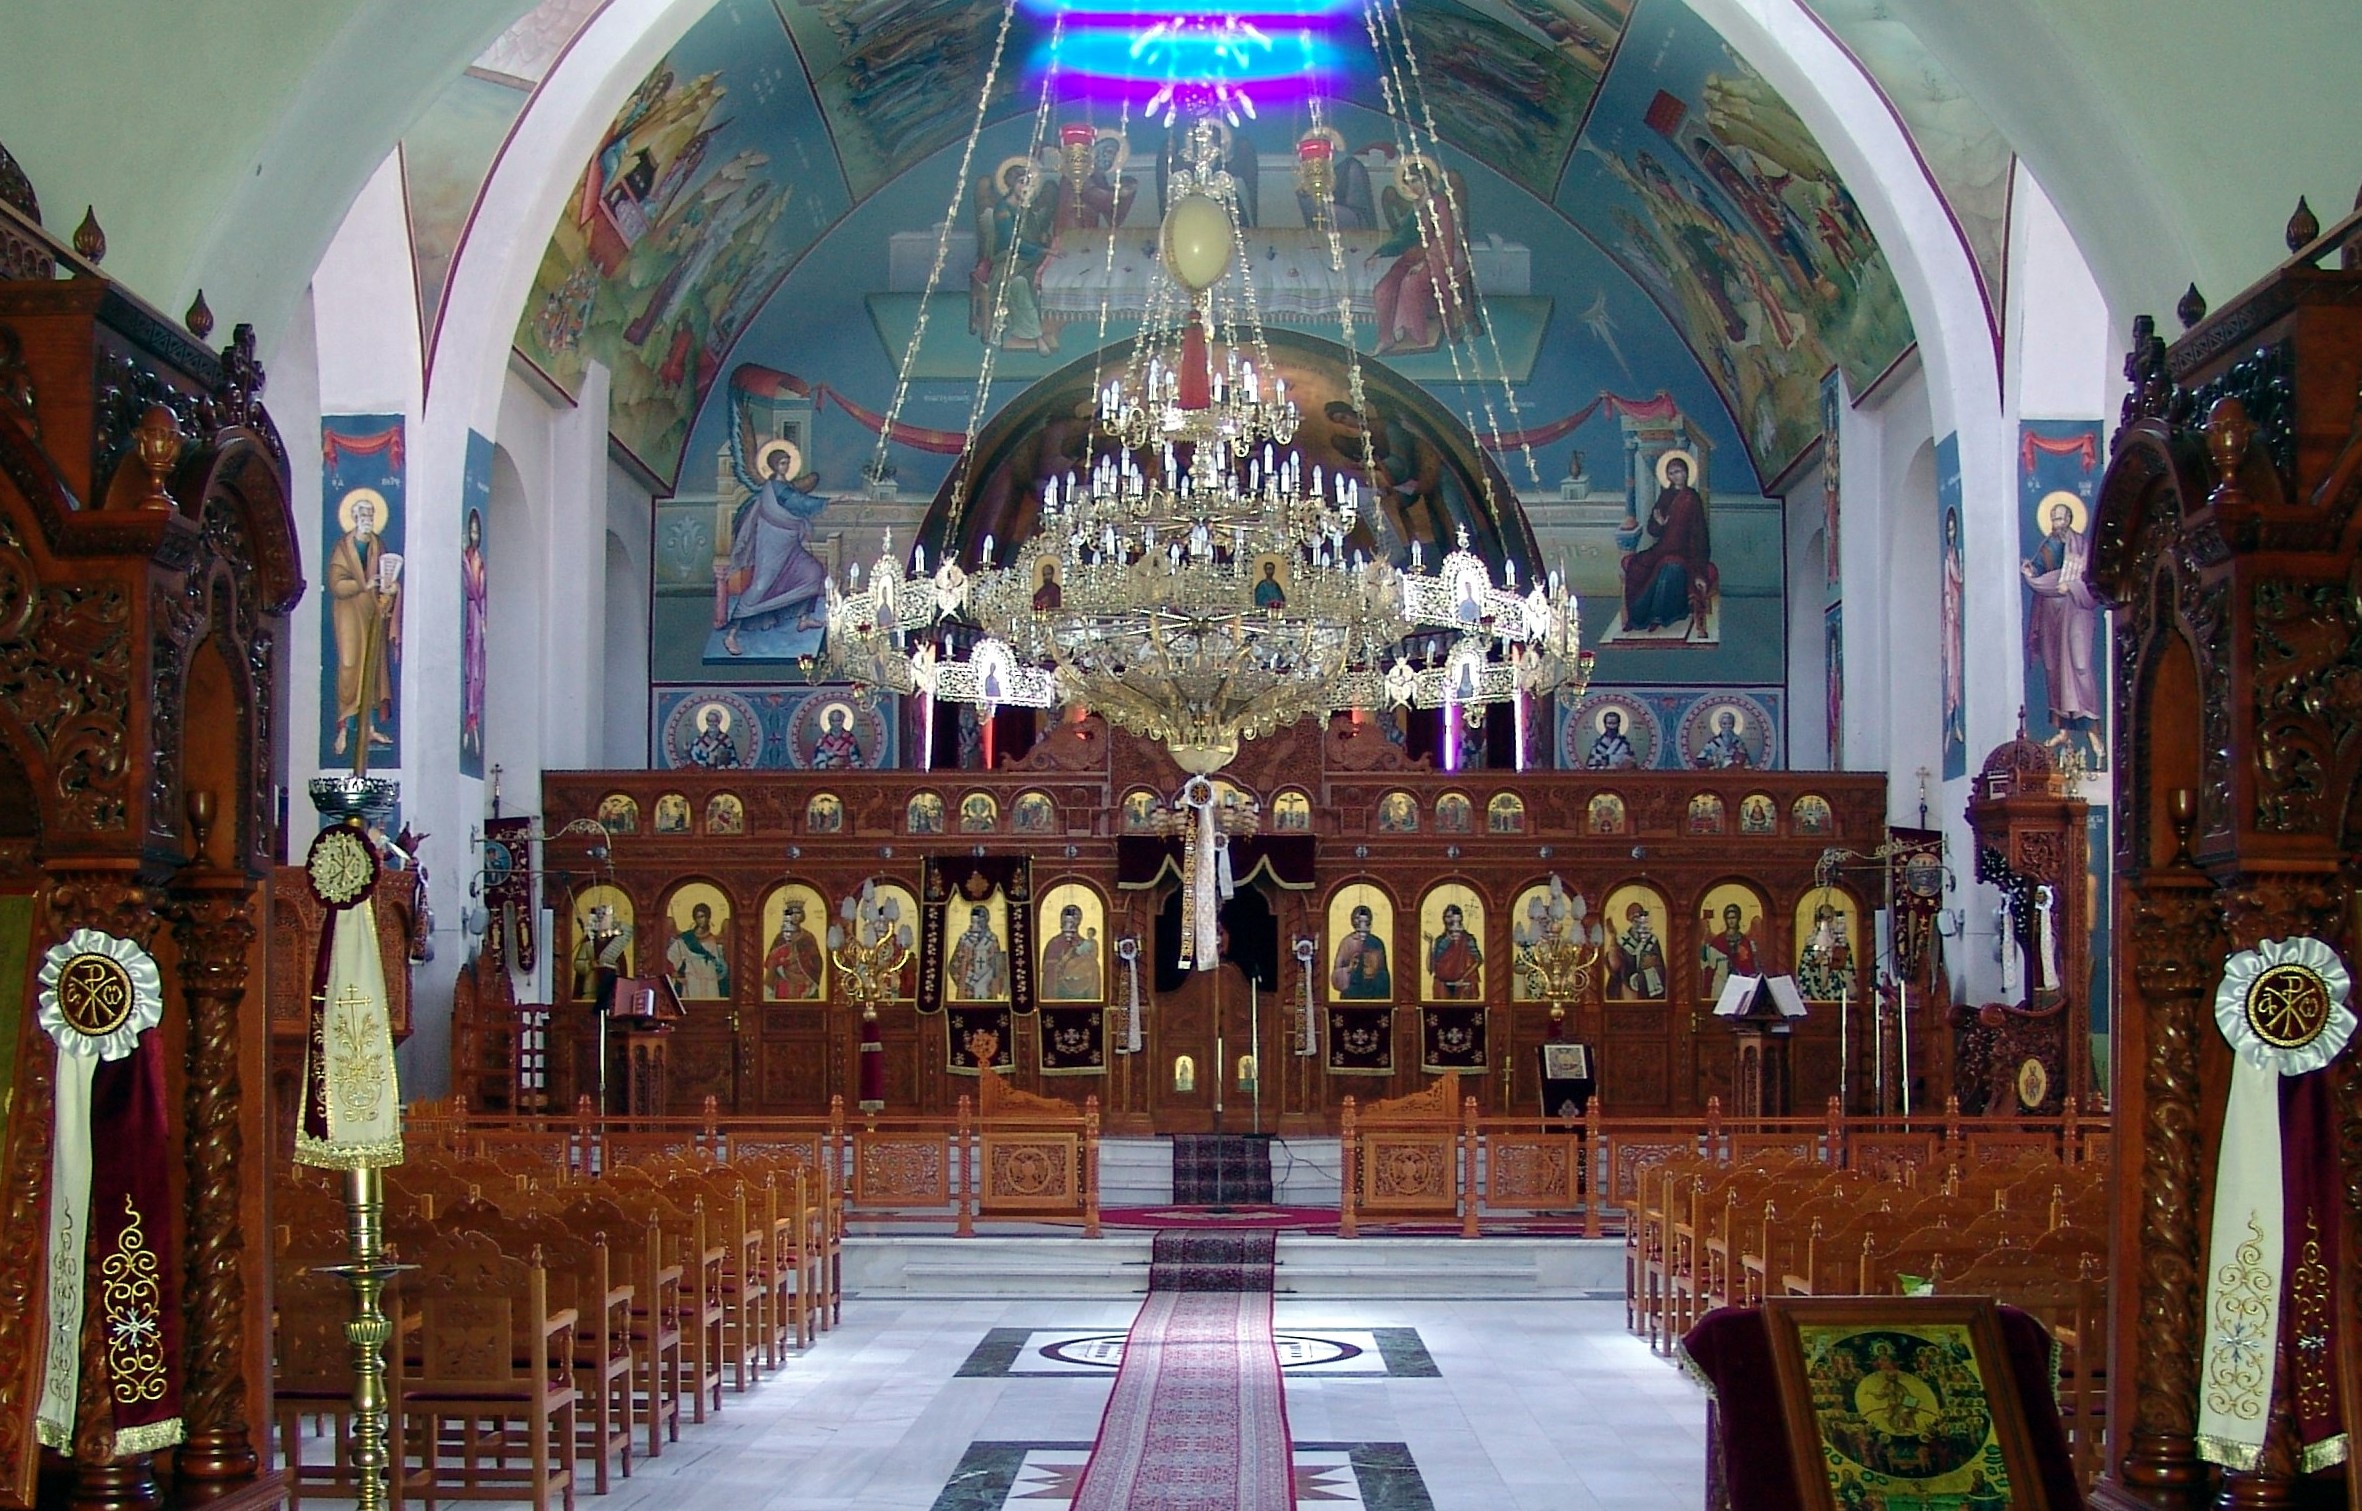
interior, building, religion, church, cathedral, chapel, place of worship, pray, altar, synagogue, orthodox church, hellas